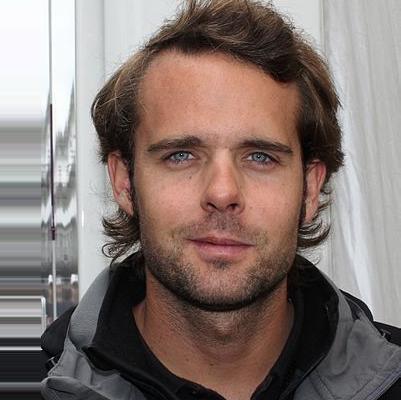
Age: 26